Motilal Nehru College

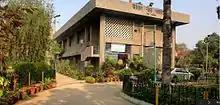
A view of the administrative building

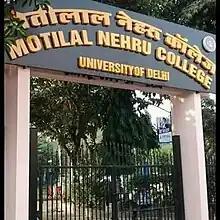
Entrance gate of Motilal Nehru College

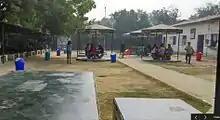
The college canteen

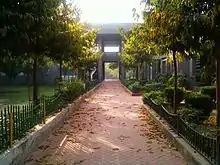
An inside view

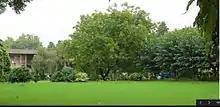
The campus

Motilal Nehru College (MLNC) is one of the largest constituent colleges of the University of Delhi. It awards degrees under the purview of the university and offers courses in science, humanities and commerce disciplines at the undergraduate level.